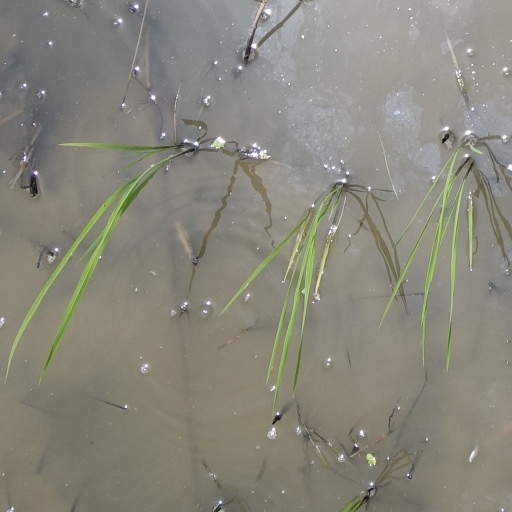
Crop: rice